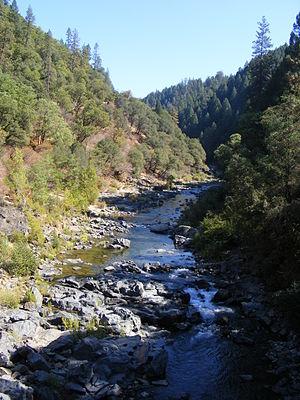
La rivière Yuba est un affluent de la rivière Feather dans la vallée de Sacramento aux États-Unis en Californie. C'est l'une des branches les plus importantes de la rivière Feather fournissant près d'un tiers de son débit. Sa portion principale couvre 60 km de long, alors qu'elle provient initialement des branches nord, centrale et sud ; la confluence des deux premières est considérée comme le début véritable de la rivière Yuba. Elle draine environ 1 339 km² des pentes ouest de la chaine de montagnes de la Sierra Nevada ainsi qu'une petite portion de la vallée de Sacramento.